Irja Hagfors

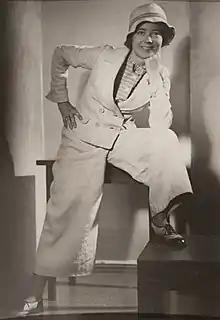
Irja Hagfors in the early 1930s.

Irja Margareta Hagfors (November 4, 1905 – February 28, 1988) was a Finnish dance artist, choreographer and dance teacher who was born and died in Helsinki.